Corfe Hills School

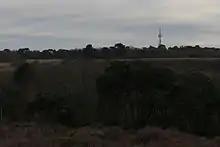
Corfe Hills seen from Barrow Hill. The highest point is near the foot of the transmission mast.

The school is located on the county top for Poole unitary authority, called Corfe Hills, hence the name. The actual summit of the hill is on the Higher Blandford Road near the mobile phone tower by the school entrance. At 78 metres, Corfe Hills is the highest point in Poole.